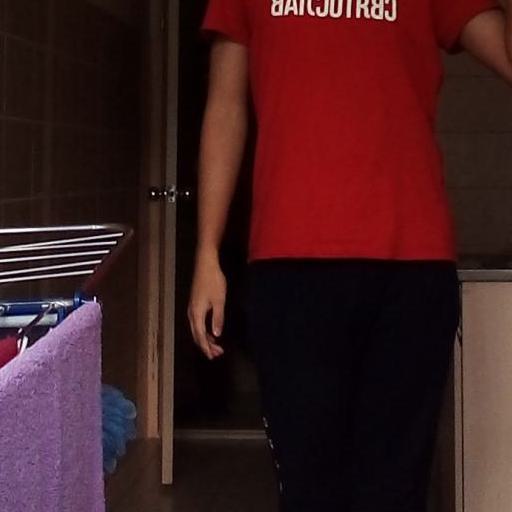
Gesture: no_gesture